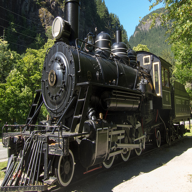
Vehicle type: Trains